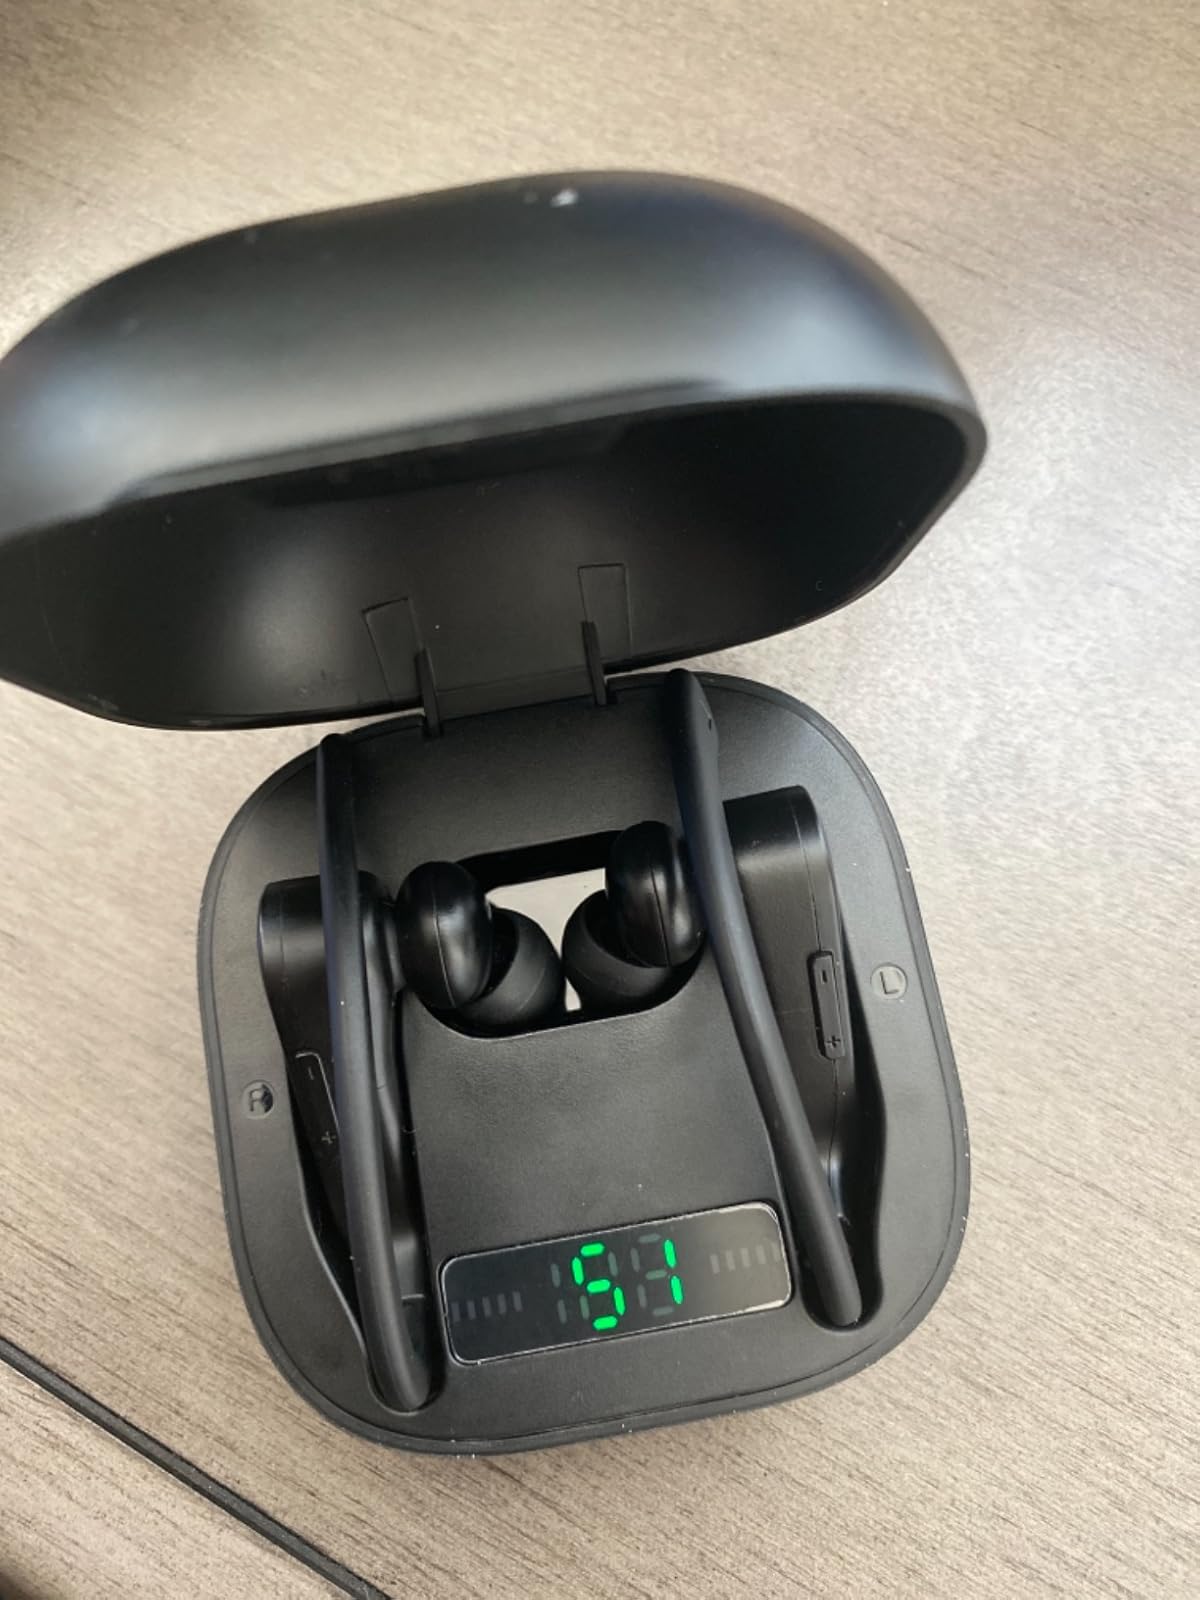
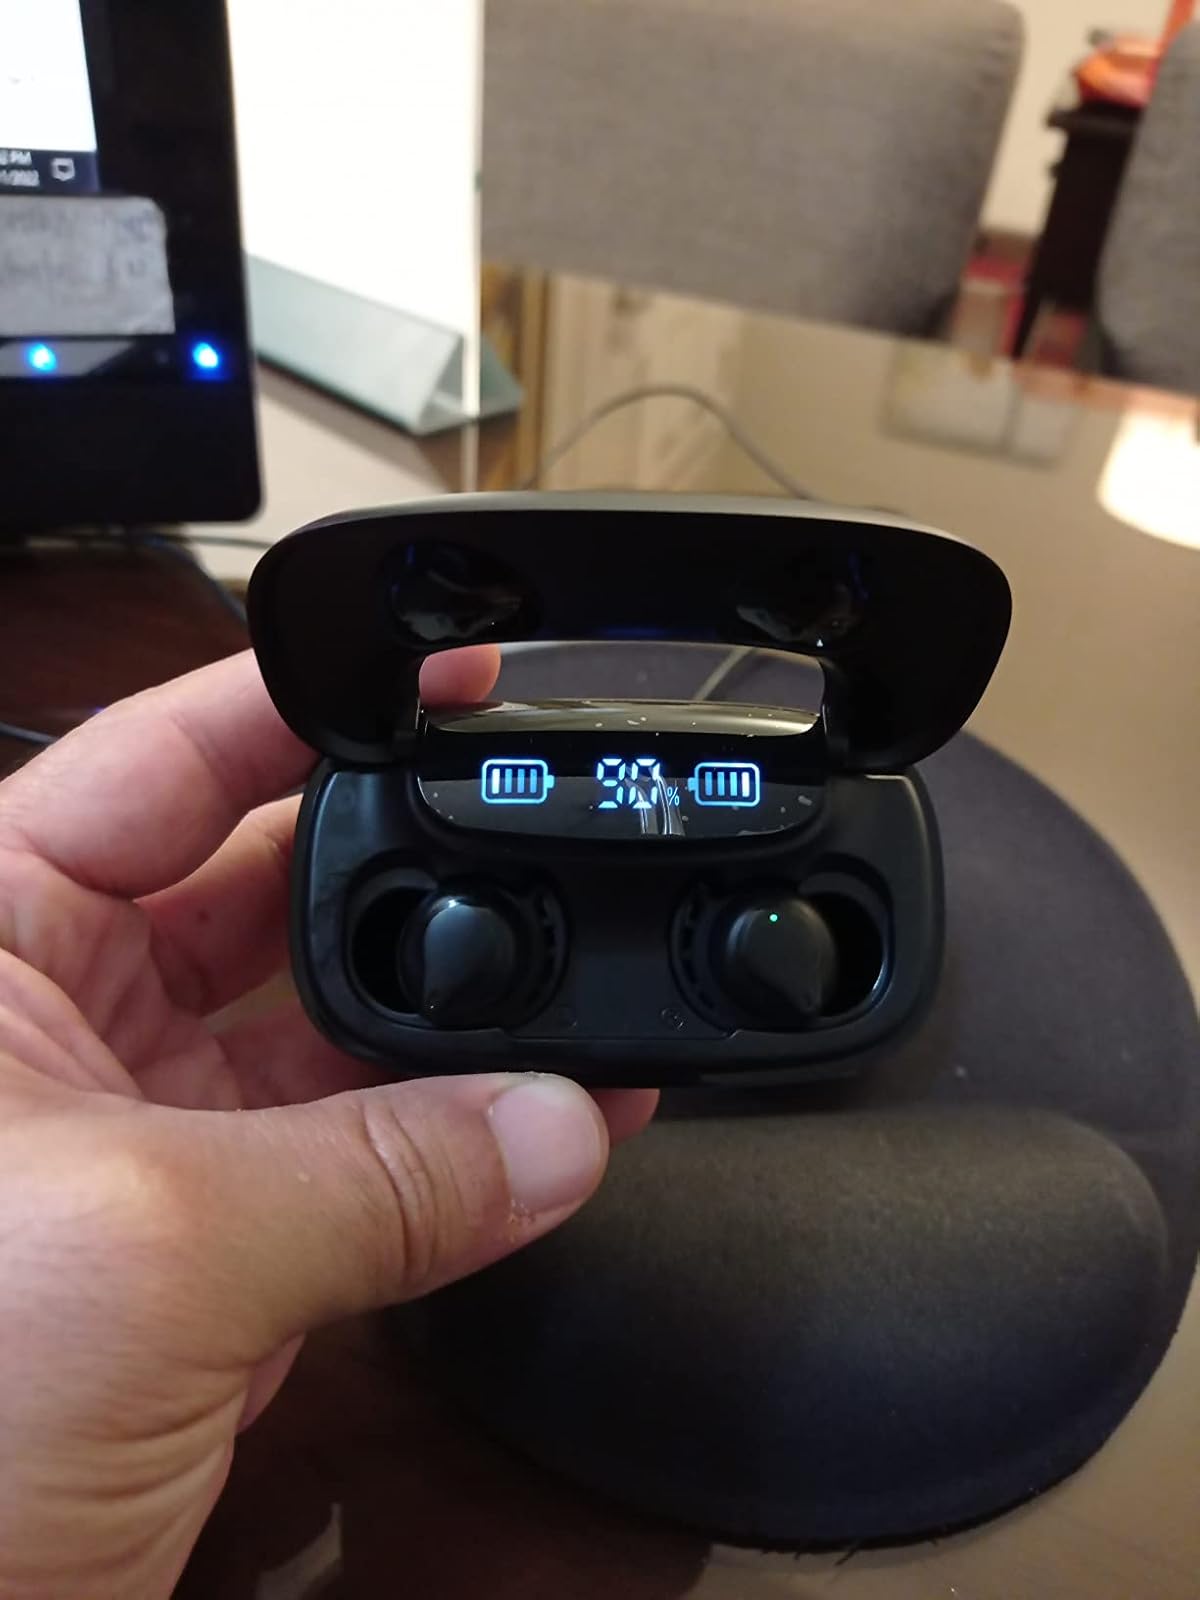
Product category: earbuds
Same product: no